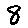
Label: 8